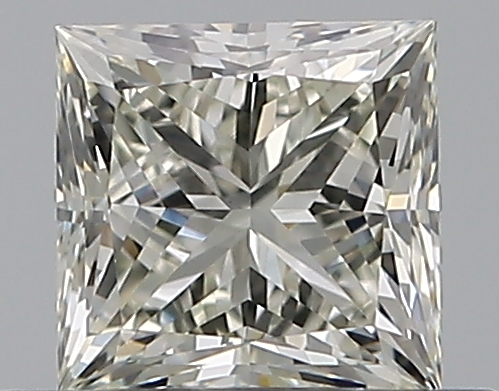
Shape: princess
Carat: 0.51
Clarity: VS1
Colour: K
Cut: EX
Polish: EX
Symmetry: VG
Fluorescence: N
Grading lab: GIA
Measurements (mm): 4.3 x 4.24 x 3.12